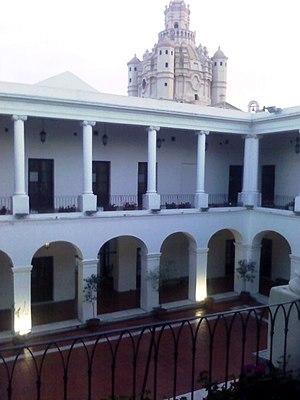
Le cabildo de Córdoba est un bâtiment historique sis dans le centre de la ville argentine de Córdoba.
La province de Córdoba est une province de l'Argentine. Située dans le centre-nord du pays, elle est parfois appelée le « Cœur de l'Argentine ». Sa capitale est Córdoba, la deuxième plus grande ville du pays. La province a une superficie de 165 321 km² et une population de 3 567 654 habitants en 2015, ce qui en fait la deuxième province la plus peuplée du pays, après celle de Buenos Aires.